El Telégrafo (Ecuador)

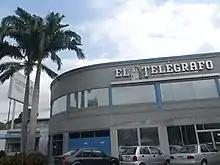
Offices in Guayaquil

El Telégrafo is a Spanish-language daily newspaper in Guayaquil, Ecuador founded in 1884. It is the oldest newspaper in Ecuador.